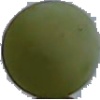
Label: Grape White 4